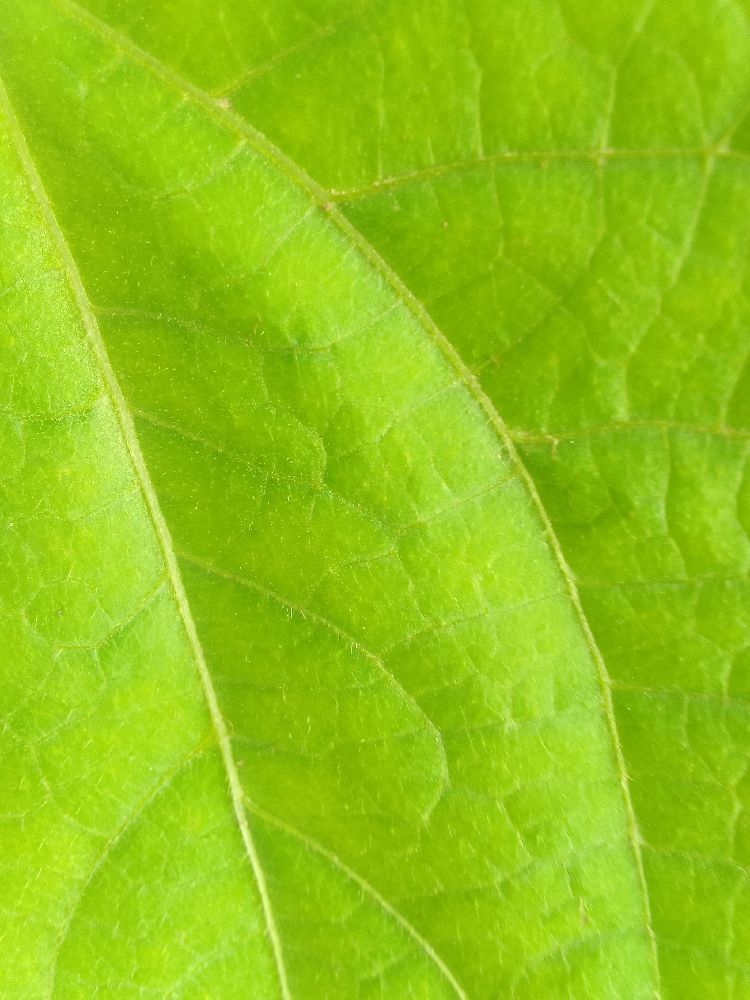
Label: healthy